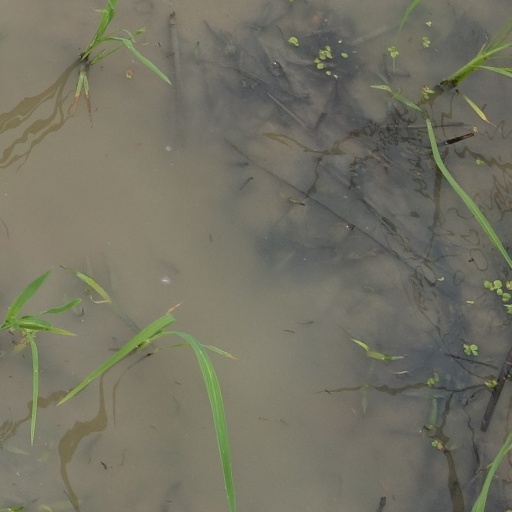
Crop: rice